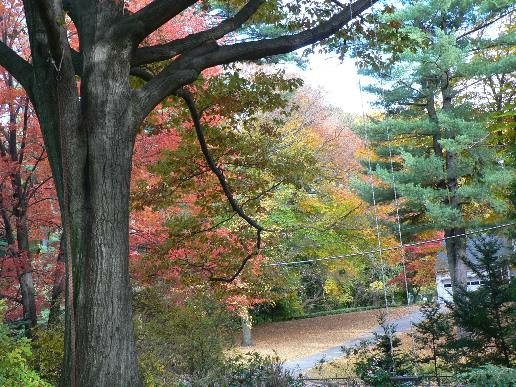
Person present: No